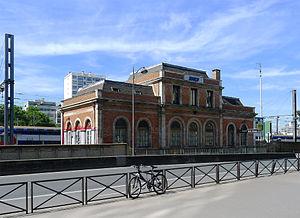
Ancienne gare d'Ouest-ceinture au n°232 rue Vercingétorix - Paris XIV
La rue Vercingétorix est une voie publique située dans le quartier de Plaisance du 14ᵉ arrondissement de Paris.
La gare d'Ouest-Ceinture est une gare ferroviaire française désaffectée, située dans le 14ᵉ arrondissement de Paris, en région Île-de-France.